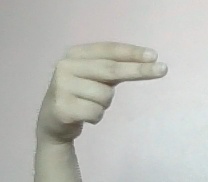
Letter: ain